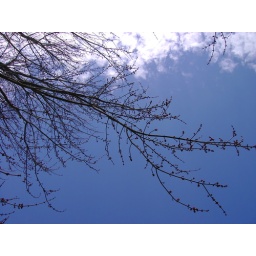
Screwing around in my dad's yard. I love the tiny red blossoms that maple trees get in early spring.